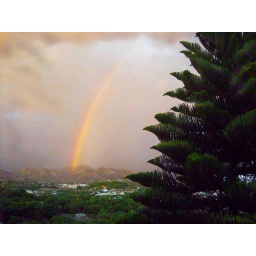
Rainbow over Nerja seen from my house in Tropicana, behind the pine tree,